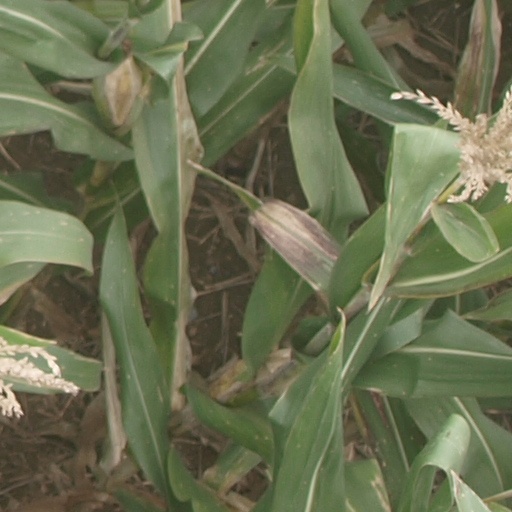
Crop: maize; corn